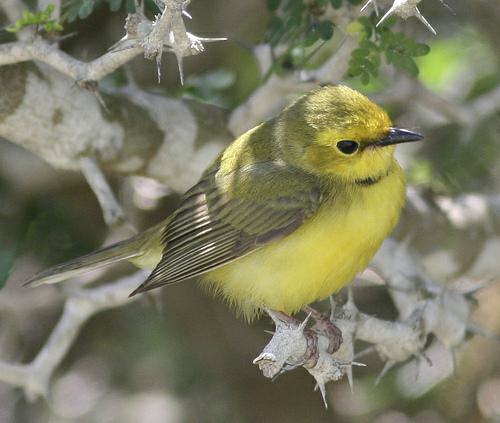
A photo of a hooded warbler